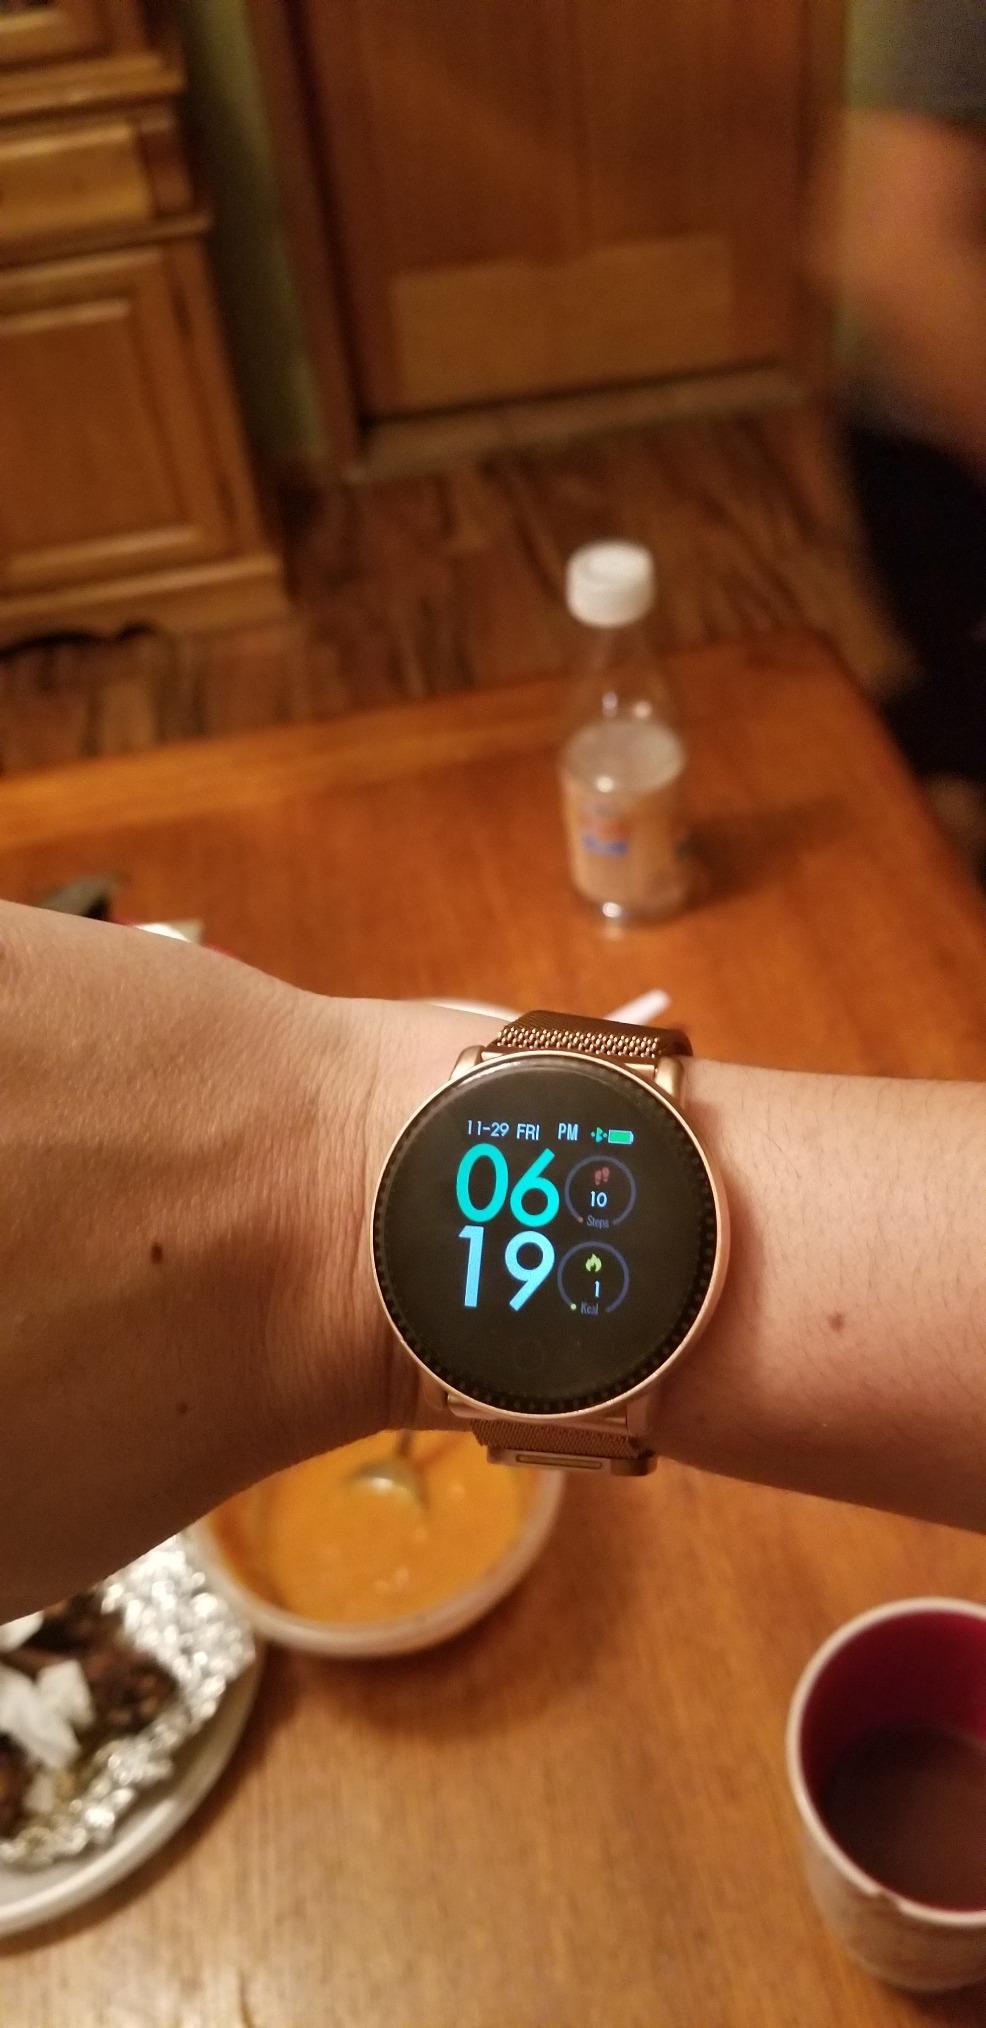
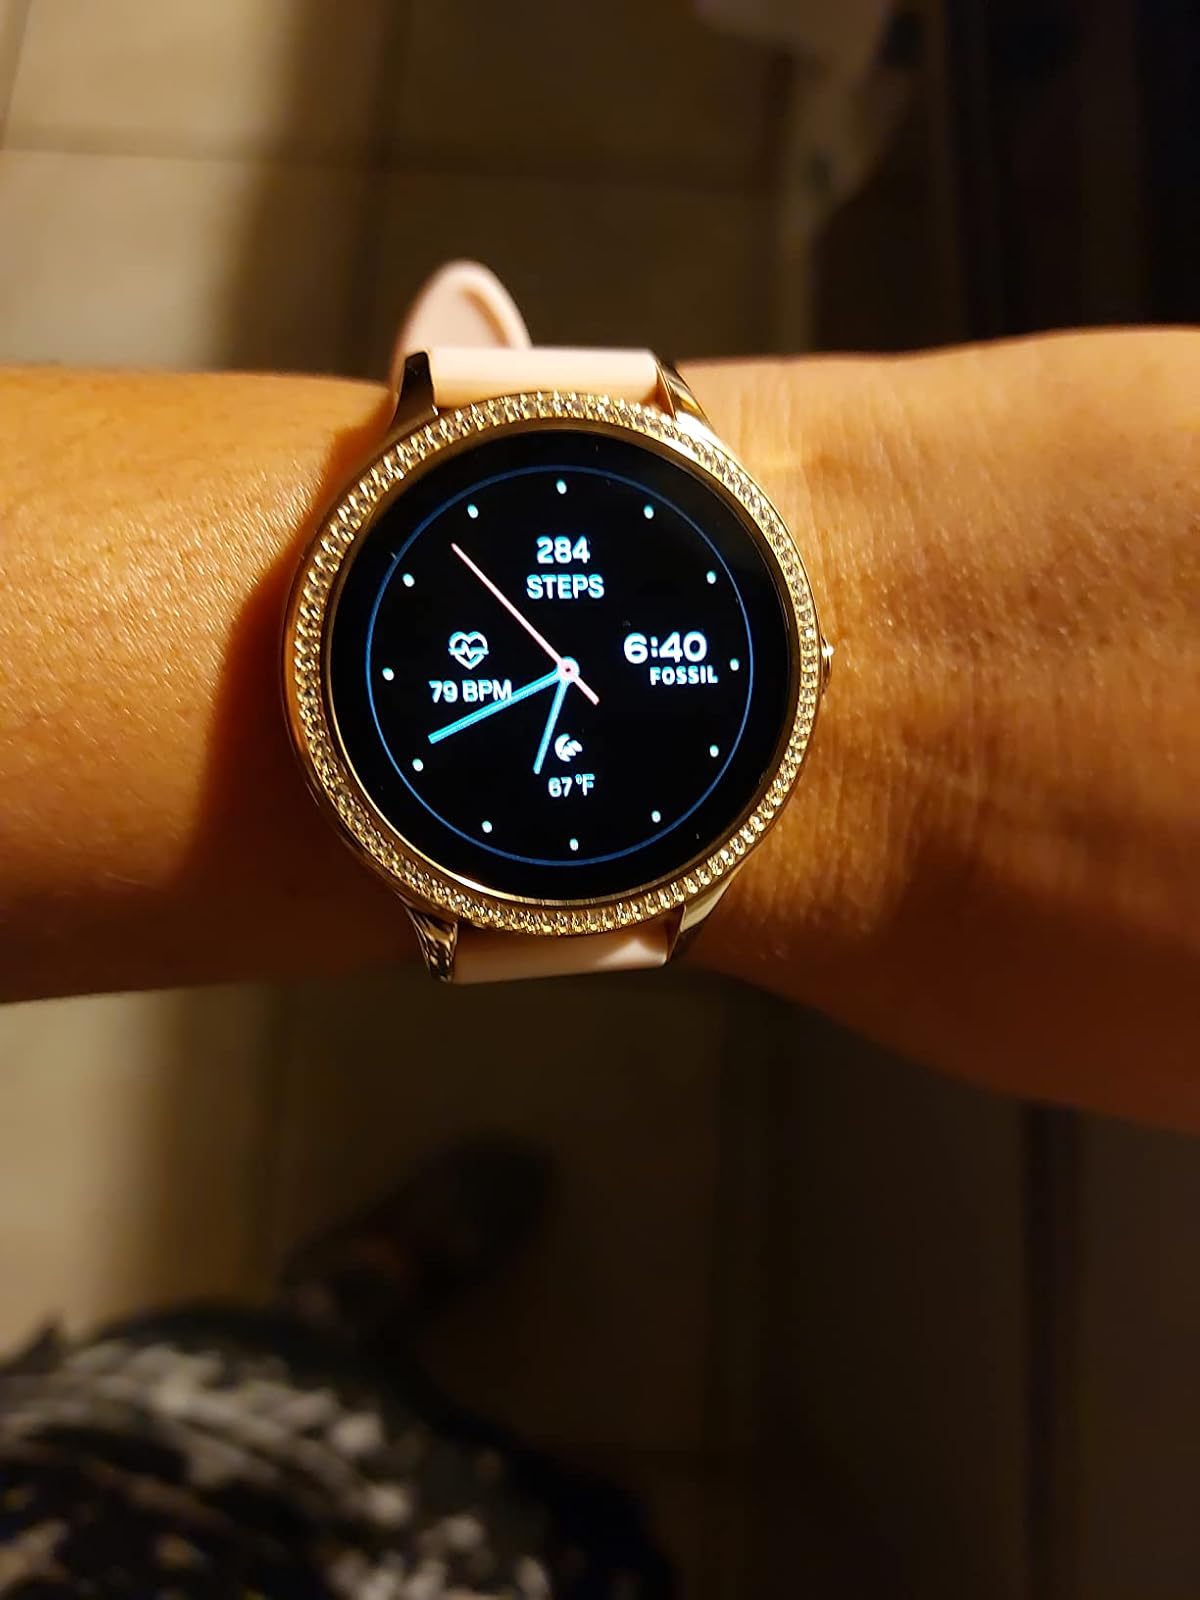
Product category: smartwatch
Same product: no